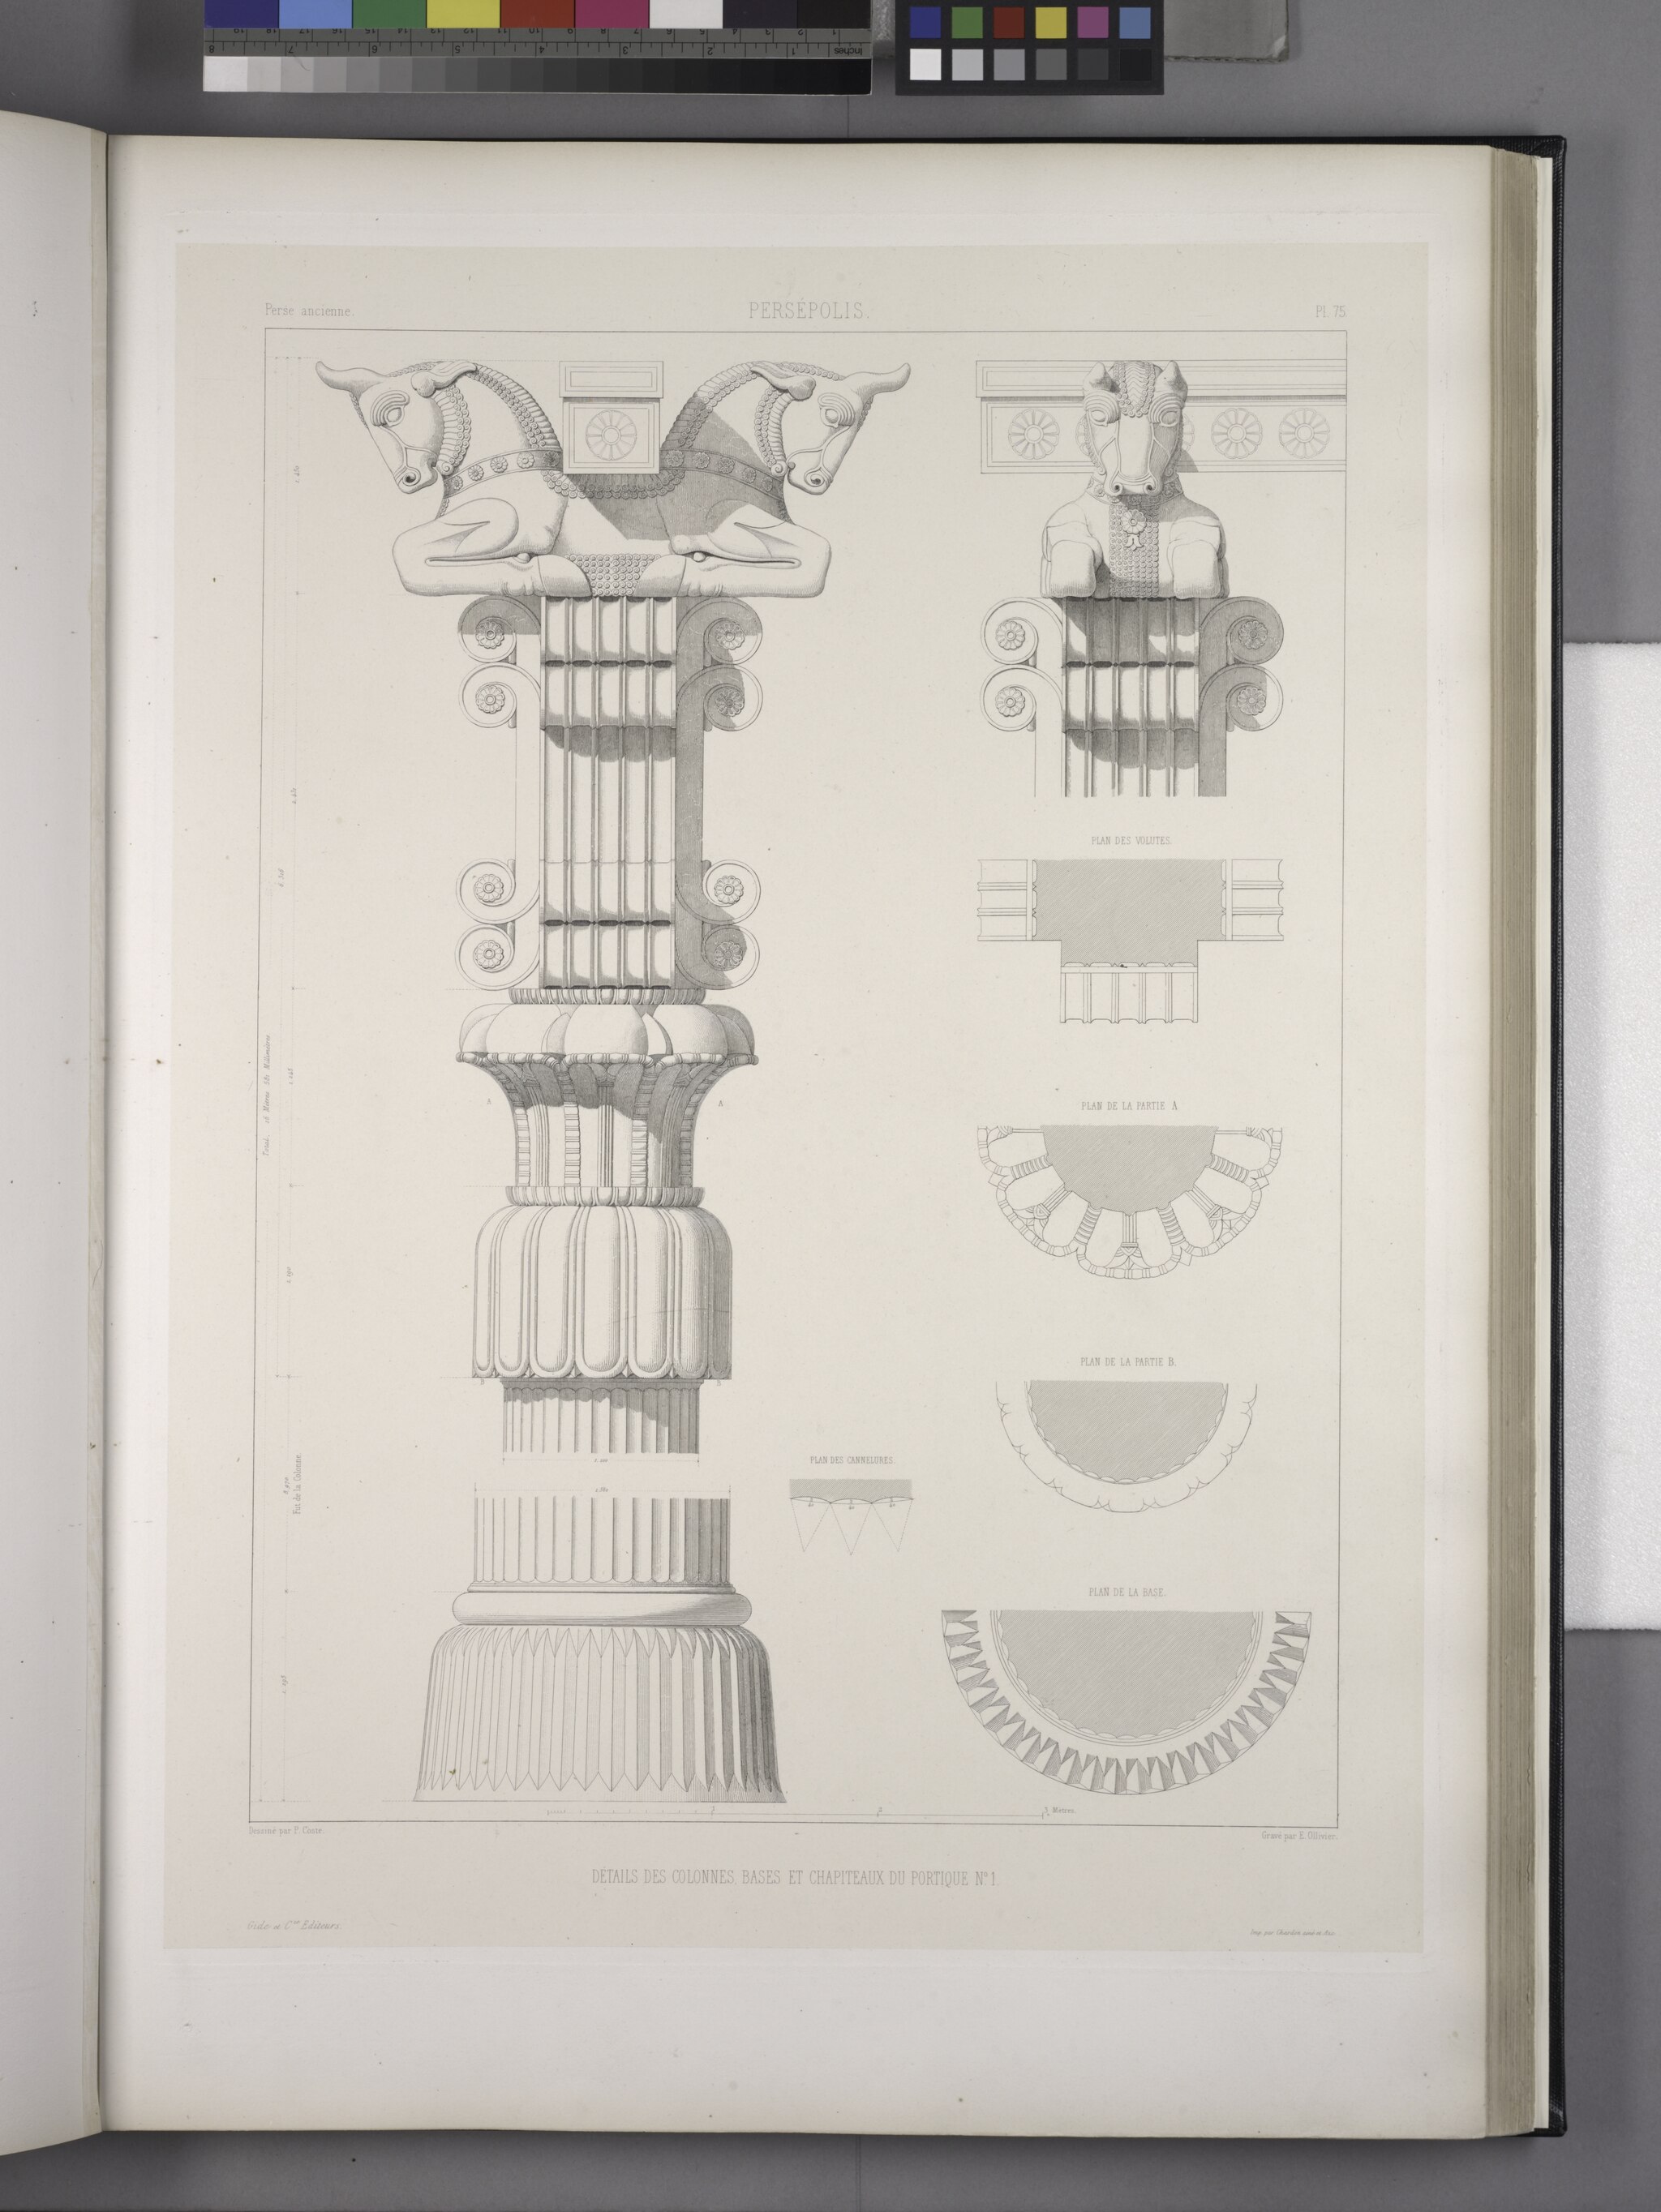
Title: Persépolis. Portique no. 1. Détails des colonnes bases et chapiteaux (NYPL b12482496-1542788)
Description: Persépolis. Portique no. 1. Détails des colonnes bases et chapiteaux
Date: 1851
Categories: Columns in Persepolis, Images uploaded by Fæ, PD-old-100-expired, PD-scan (PD-old-auto-expired), Images from the New York Public Library, CC-PD-Mark, Bull capitals in Persepolis, NYPL General Research Division, Persepolis in the 19th century, Voyage en Perse, PD-old missing SDC copyright status, Illustrations of Persepolis, Illustrations of Gate of All Nations